20th Independent Battery Indiana Light Artillery

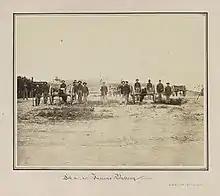
20th Indiana Battery near Chattanooga, 1864-1865

20th Indiana Battery Light Artillery was an artillery battery that served in the Union Army during the American Civil War.